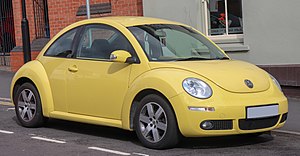
Volkswagen New Beetle / Fra "Concept 1" til "New Beetle" / New Beetle / Facelift
Volkswagen New Beetle var en bilmodel fra Volkswagen, som blev bygget mellem januar 1998 og juli 2010 og hvis retrodesign var rettet mod Volkswagen Type 1.